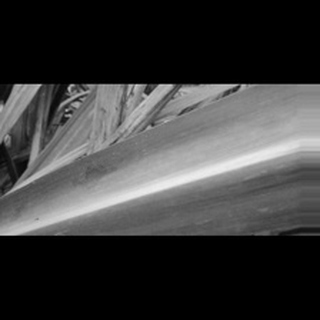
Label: sugarcane_yellow_leaf_disease